Miniature golf

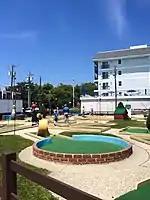
A miniature golf course in Cape May, New Jersey

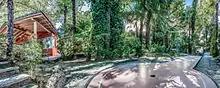
Minigolf Ascona, opened in 1954

While the World Minigolf Sport Federation (WMF) prefers to use the name "minigolf", the game has several other names which vary between countries, including "mini-golf", "midget golf", "goofy golf", "shorties", "extreme golf", "crazy golf", "adventure golf", "mini-putt", and "putter golf". The name Putt-Putt is the trademark of an American company that builds and franchises miniature golf courses in addition to other family-oriented entertainment. The term "putt-putt" is sometimes used colloquially to refer to the game itself. The term "minigolf" was formerly a registered trademark of a Swedish company that built its own patented type of minigolf courses.